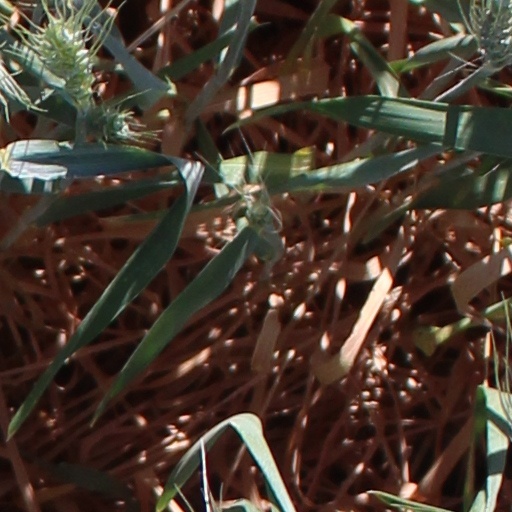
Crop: wheat